Convex Computer

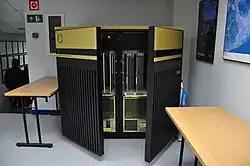
Convex 240 supercomputer (1988))

The C2 was a crossbar-interconnected multiprocessor version of the C1, with up to four CPUs, released in 1988. It used newer 20,000-gate CMOS and 10,000-gate emitter-coupled logic (ECL) gate arrays for a boost in clock speed from 10 MHz to 25 MHz, and rated at 50 MFLOPS peak for double precision per CPU (100 MFLOPS peak for single precision). It was Convex's most successful product.